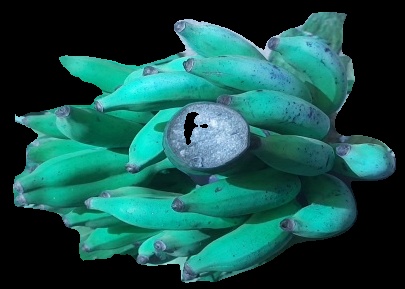
Variety: elakki-bale
Grade: grade3